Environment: real
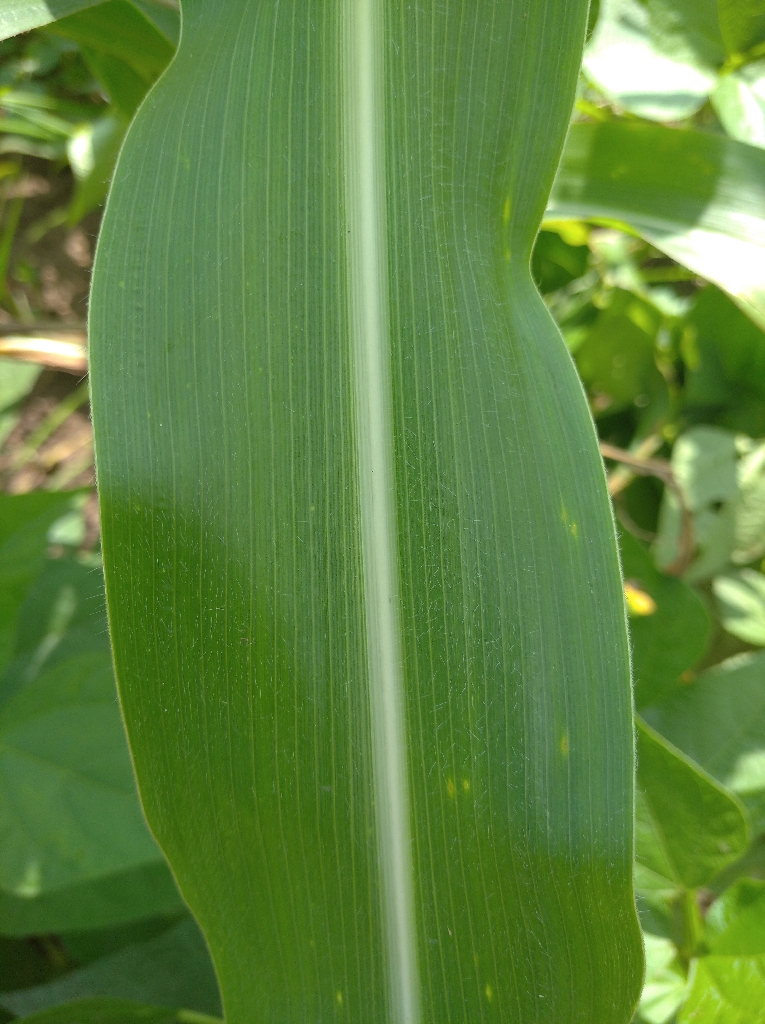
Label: healthy